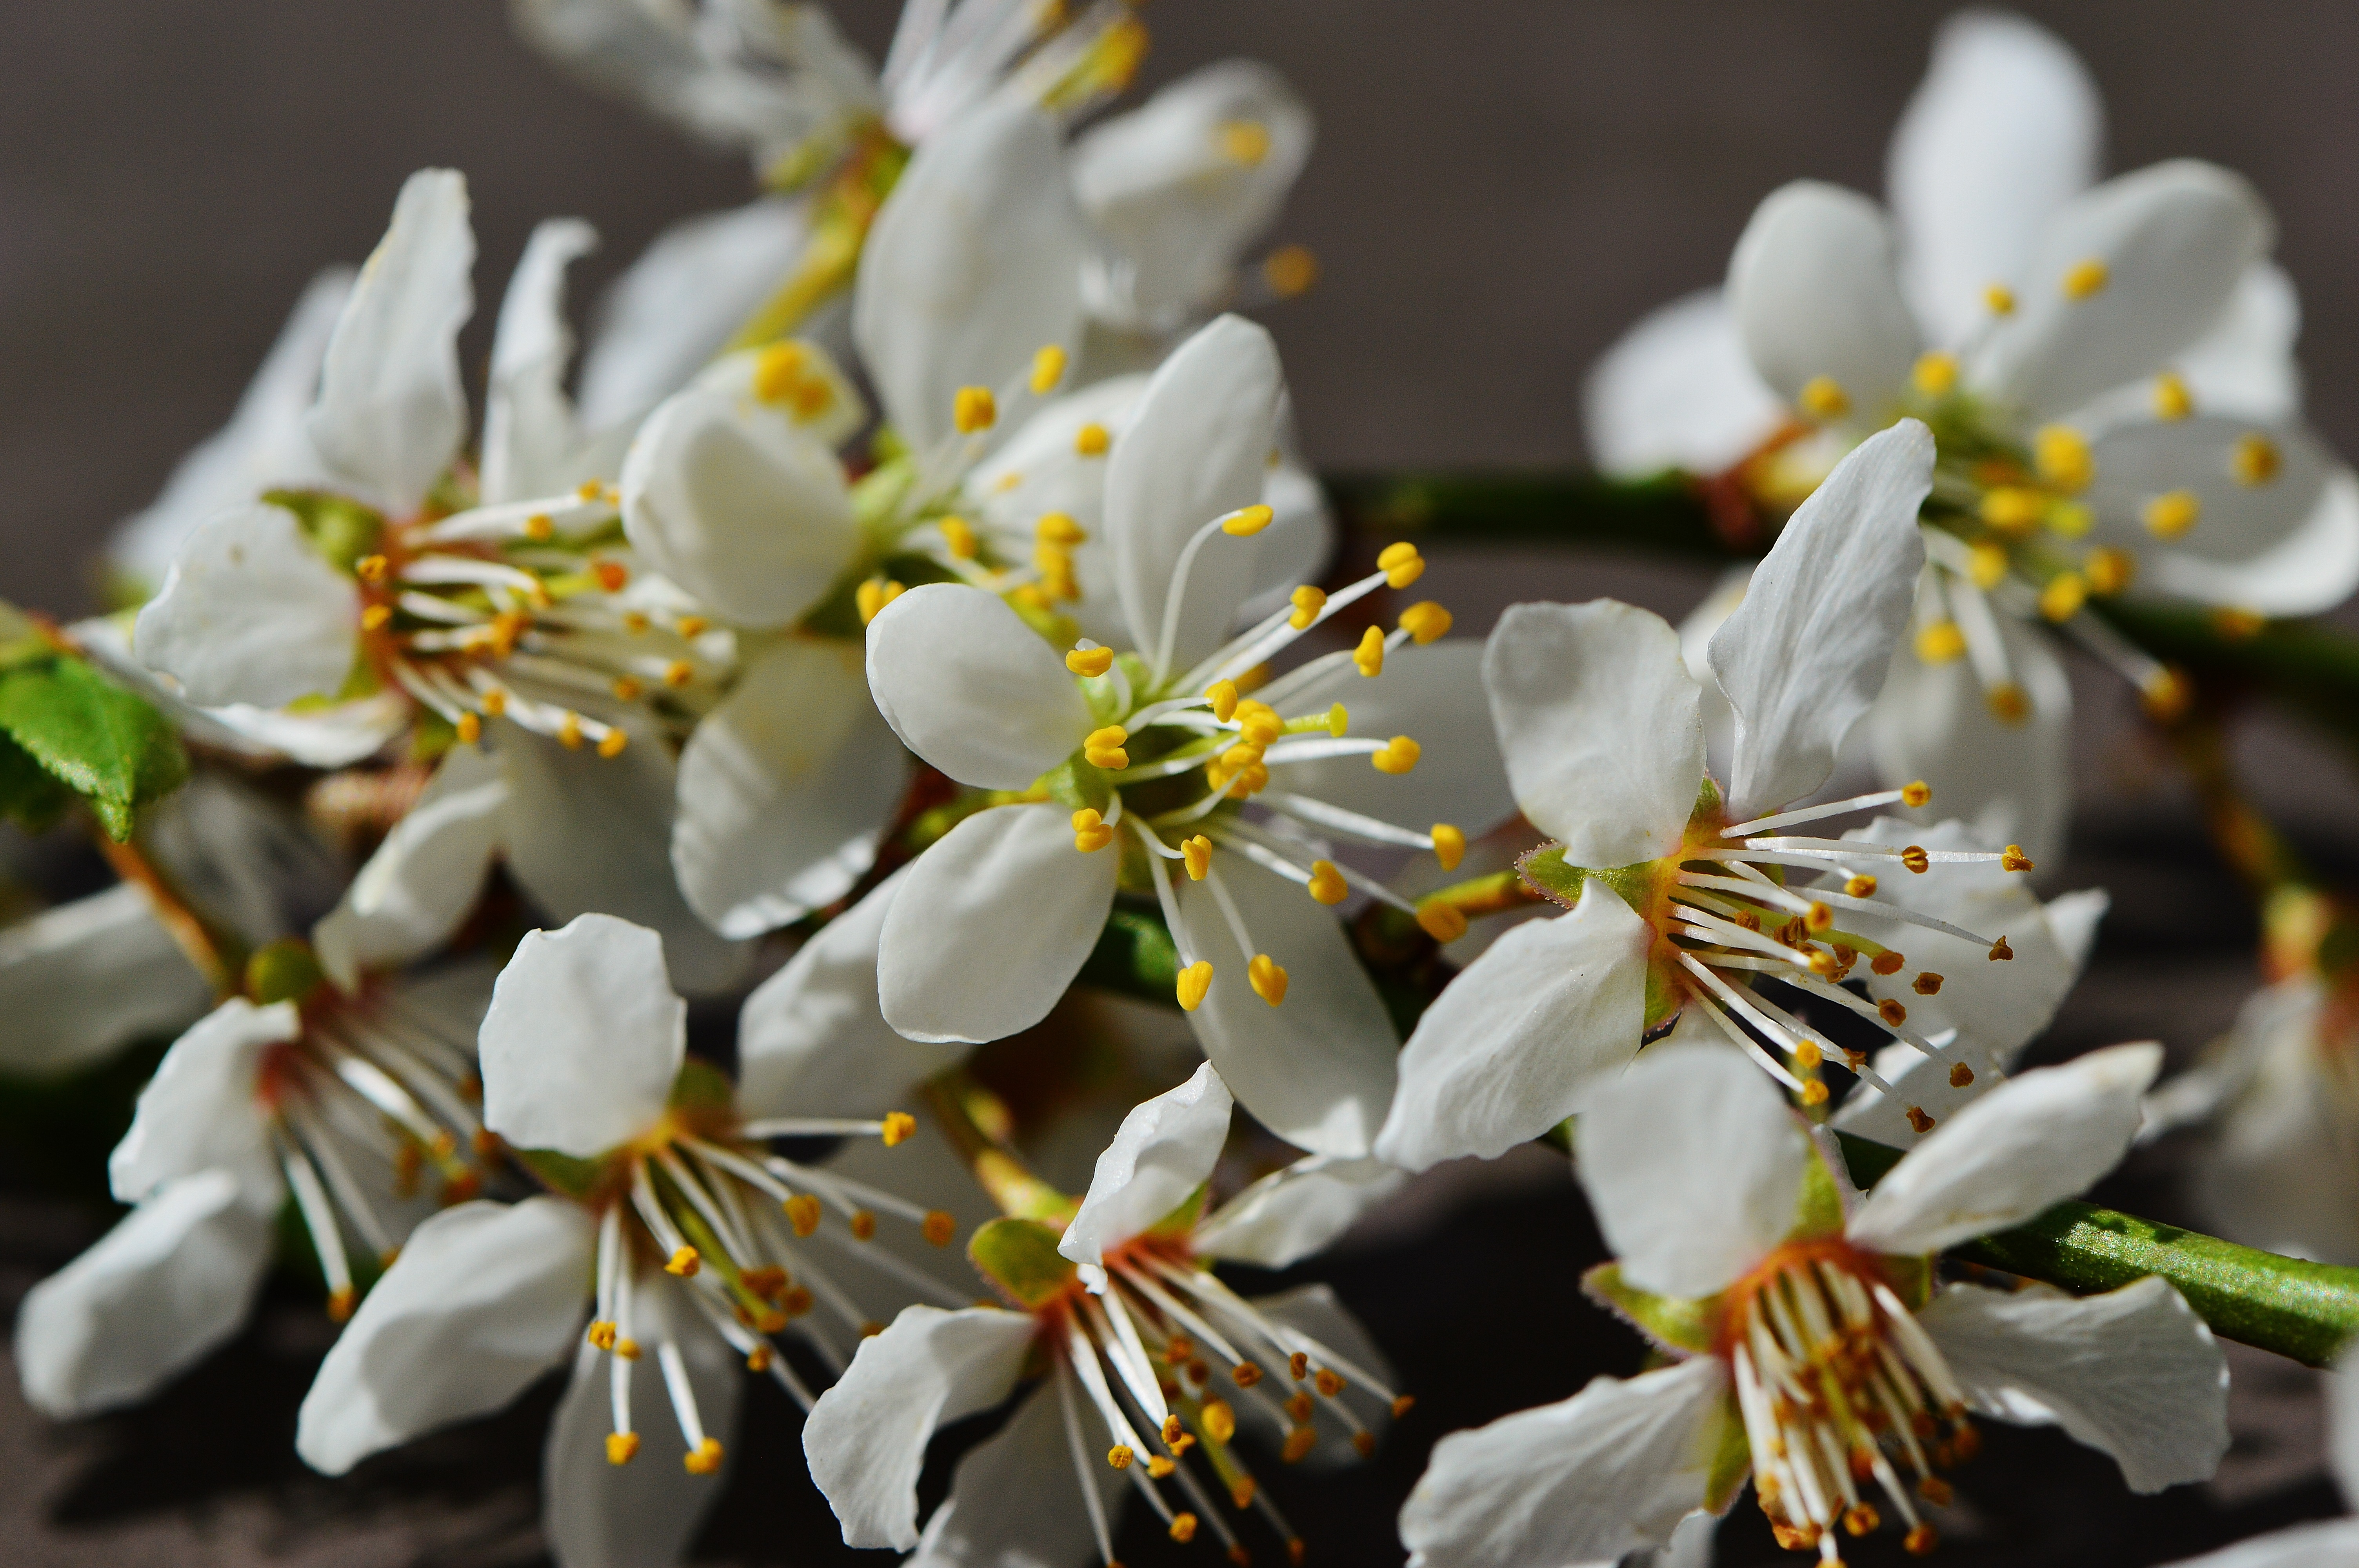
tree, nature, branch, blossom, plant, white, leaf, flower, petal, bloom, food, spring, produce, botany, yellow, garden, flora, season, wildflower, close up, shrub, macro photography, flowering plant, land plant